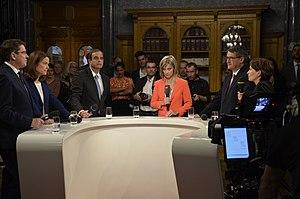
Interview télévisée des présidents des cinq plus grands partis, le soir des élections fédérales, le 20 septembre 2019. Cette entretien réunit habituellement les quatre partis gouvernementaux (UDC, PLR, PS et PDC). En 2019, Les Verts deviennent le quatrième parti au Conseil national (dépassant le PDC) et leur présidente est invitée pour la première fois.
Les partis politiques sont très nombreux en Suisse, provoquant une fragmentation importante du paysage politique. Les quatre partis les plus importants, présents dans la plupart des cantons, sont le Parti socialiste, le Parti démocrate-chrétien, le Parti libéral-radical et l’Union démocratique du centre. Le plus important des partis non-gouvernementaux est le Parti écologiste suisse avec 28 députés au Conseil national.